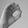
ASL letter: O